Mentha pulegium

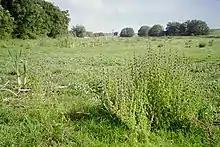
Typical habitat of pennyroyal in a seasonally inundated field by the River Nene in Northamptonshire, UK

The habitat of pennyroyal is seasonally damp pasture, where standing water over the winter leaves bare ground in the summer, and where livestock preferentially graze other plants. An analogue of this habitat is found on roadsides, where trampling or disturbance of the ground produces similarly bare soil, particularly where there is waterlogging in winter. It is also found along watercourses, in wet woodland and in abandoned fields.